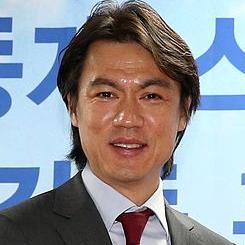
Age: 43